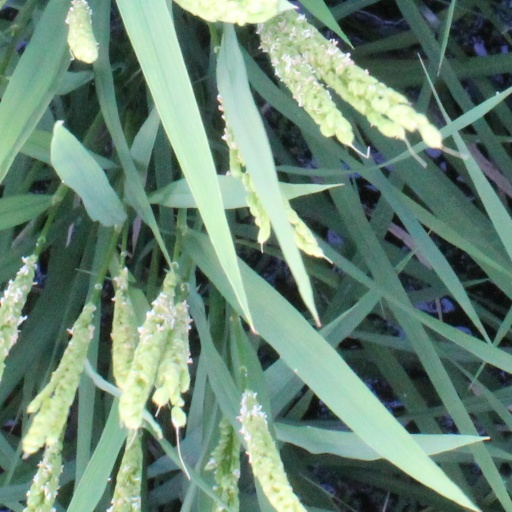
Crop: rice